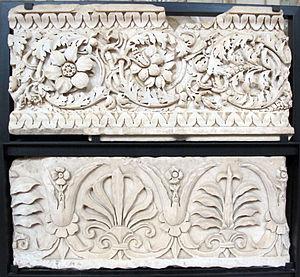
Ce lexique reprend les termes employés en sculpture ornementale et en sculpture architecturale pour les motifs ornementaux, les ornements, les outils ainsi que le métier du sculpteur ornemaniste.
La palmette est un motif ornemental et décoratif en forme de feuille de palmier.